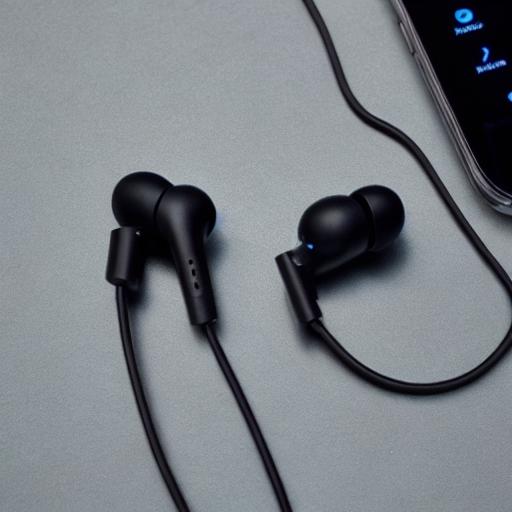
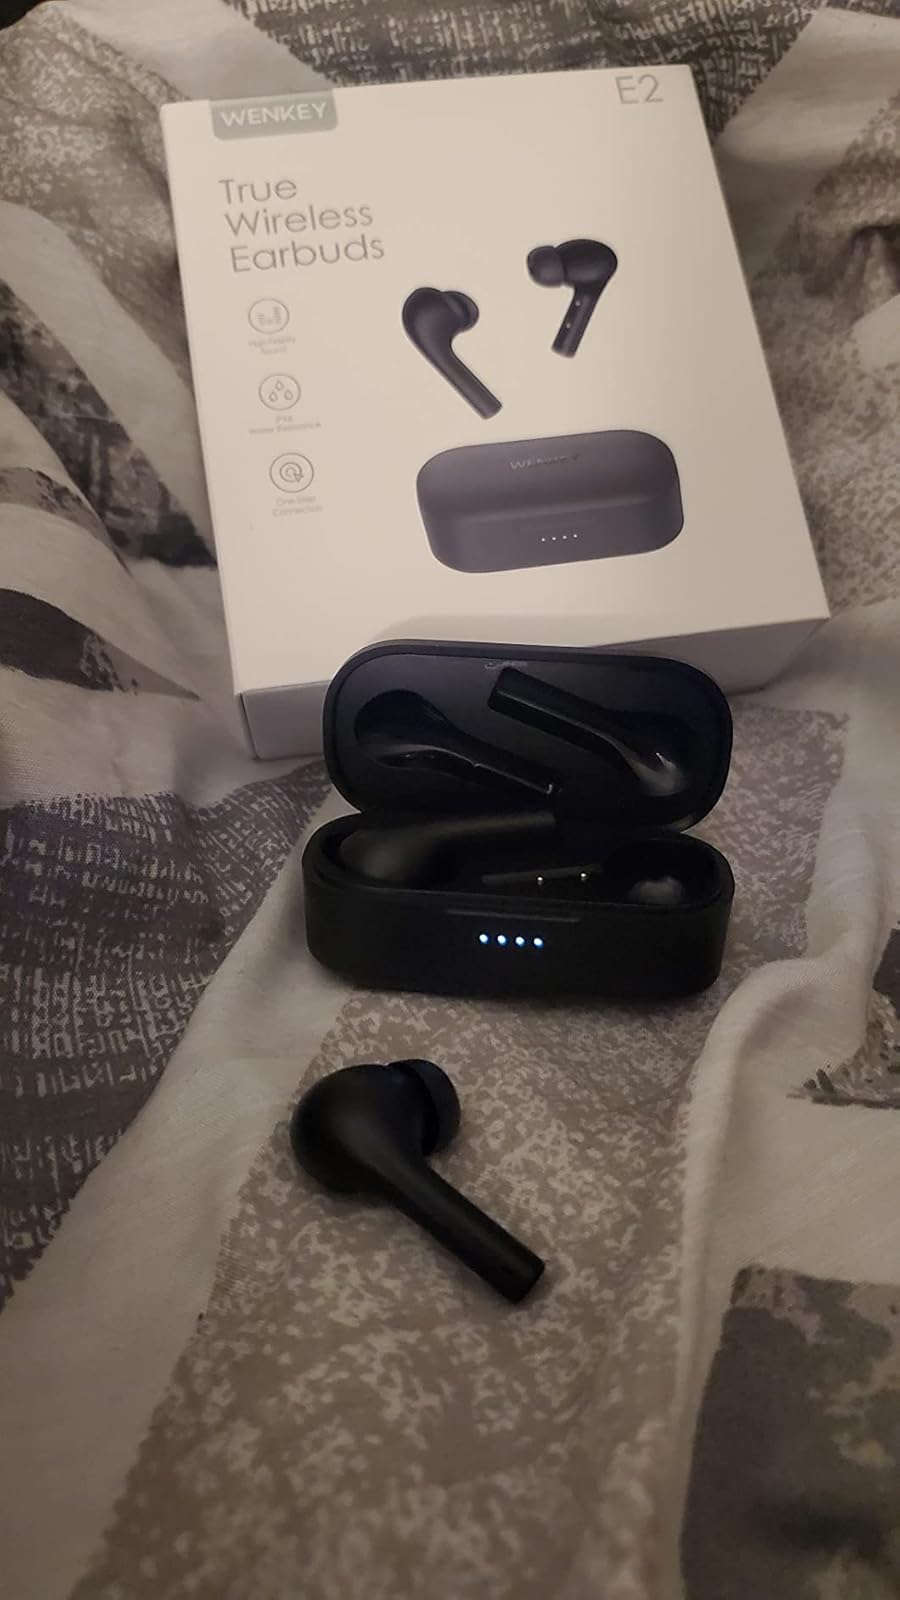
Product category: earbuds
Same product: no